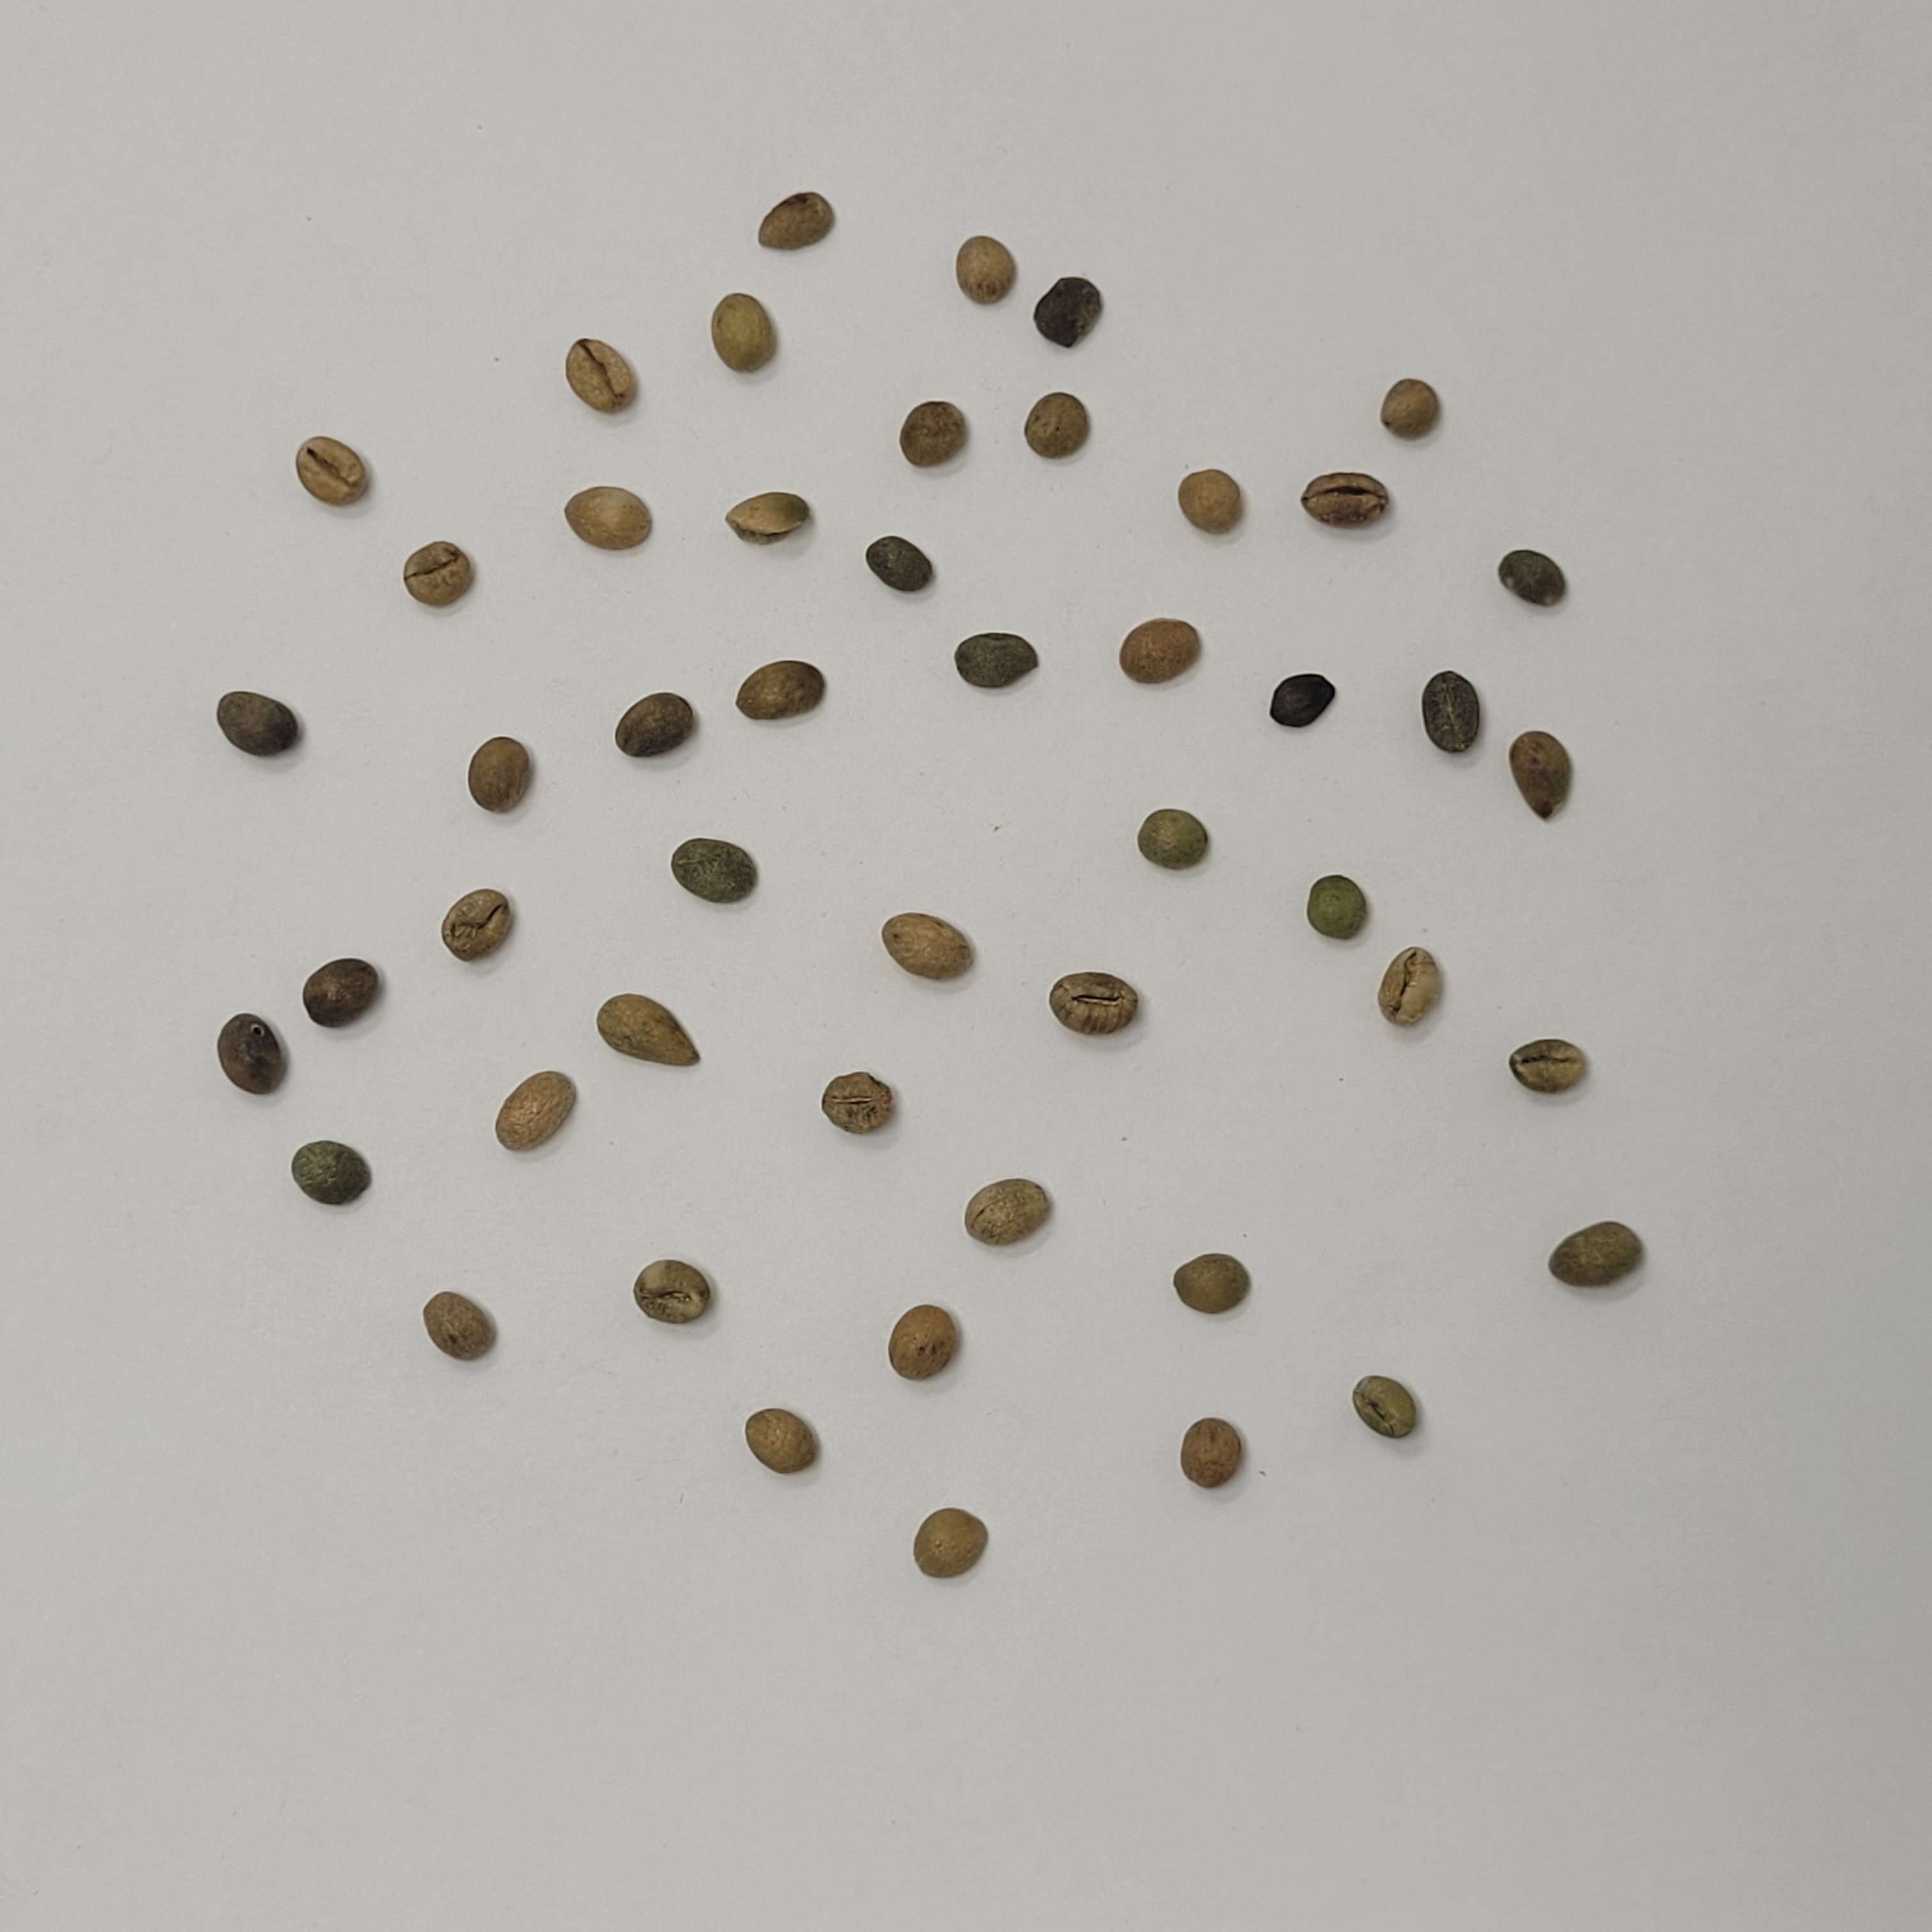
Coffee bean quality grade: Bits